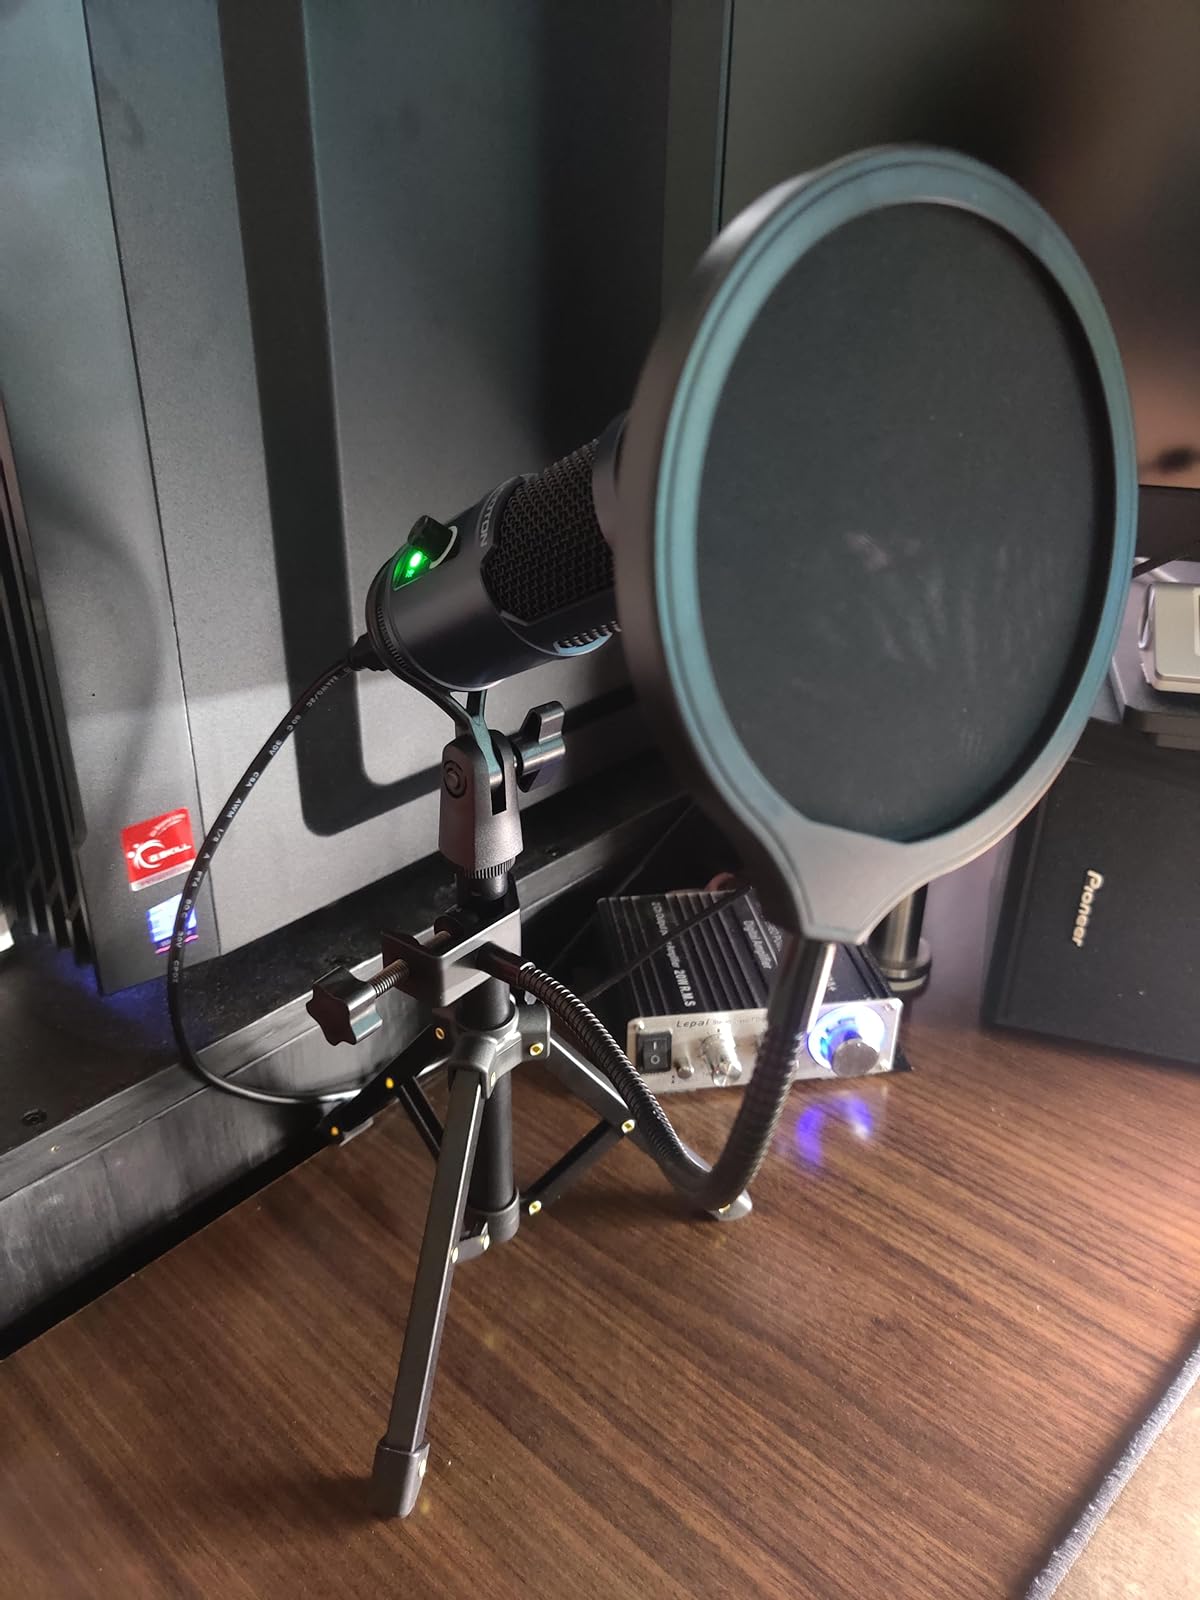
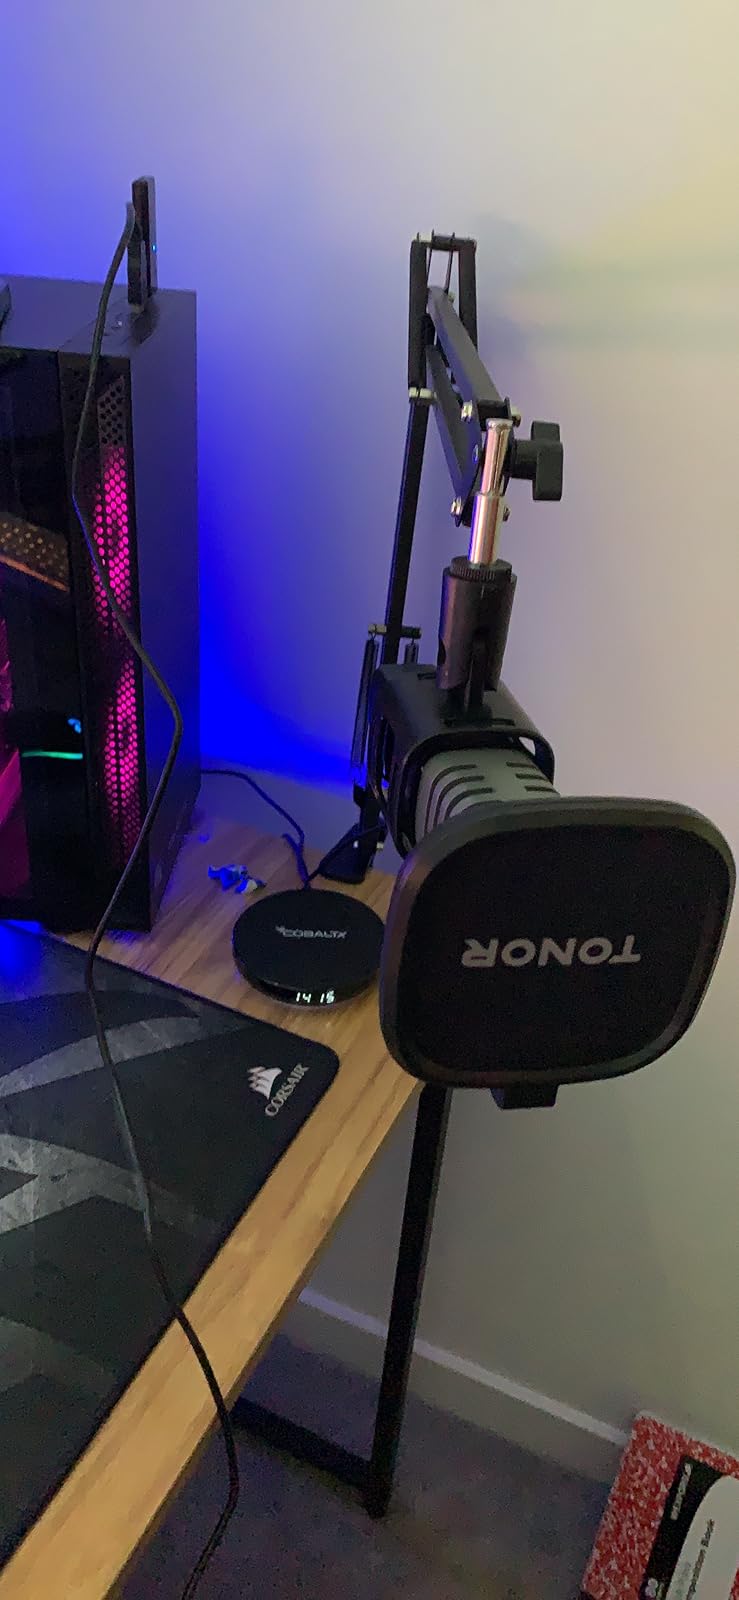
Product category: microphone
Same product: no